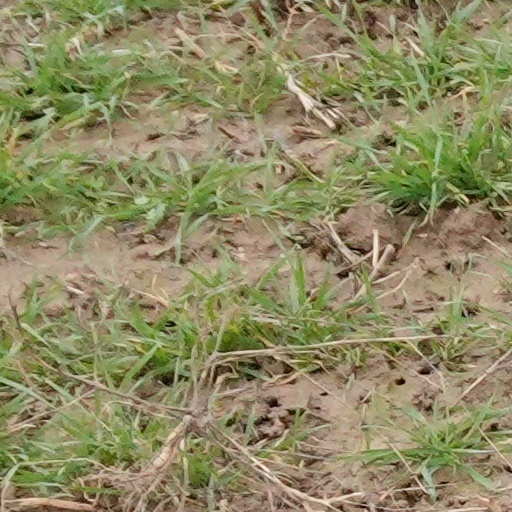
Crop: wheat